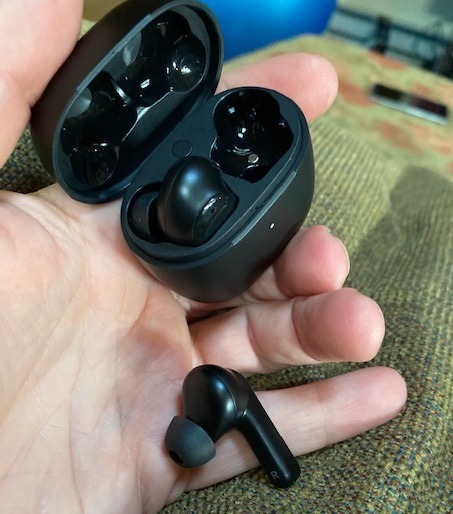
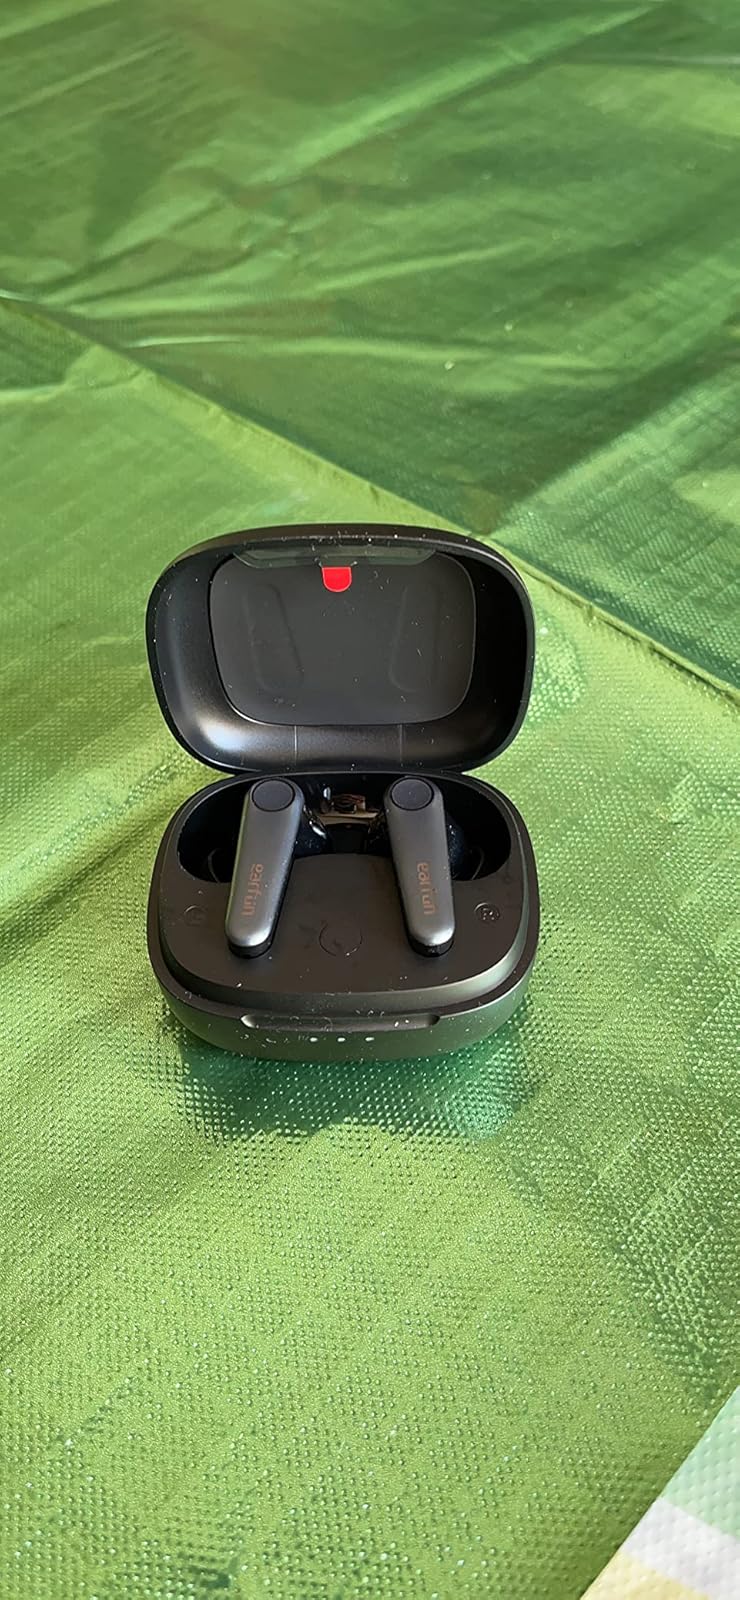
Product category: earbuds
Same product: no